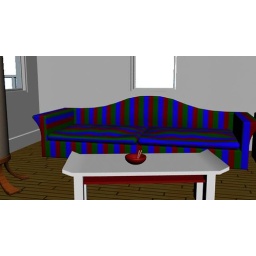
My table and noodle bowl in house scene